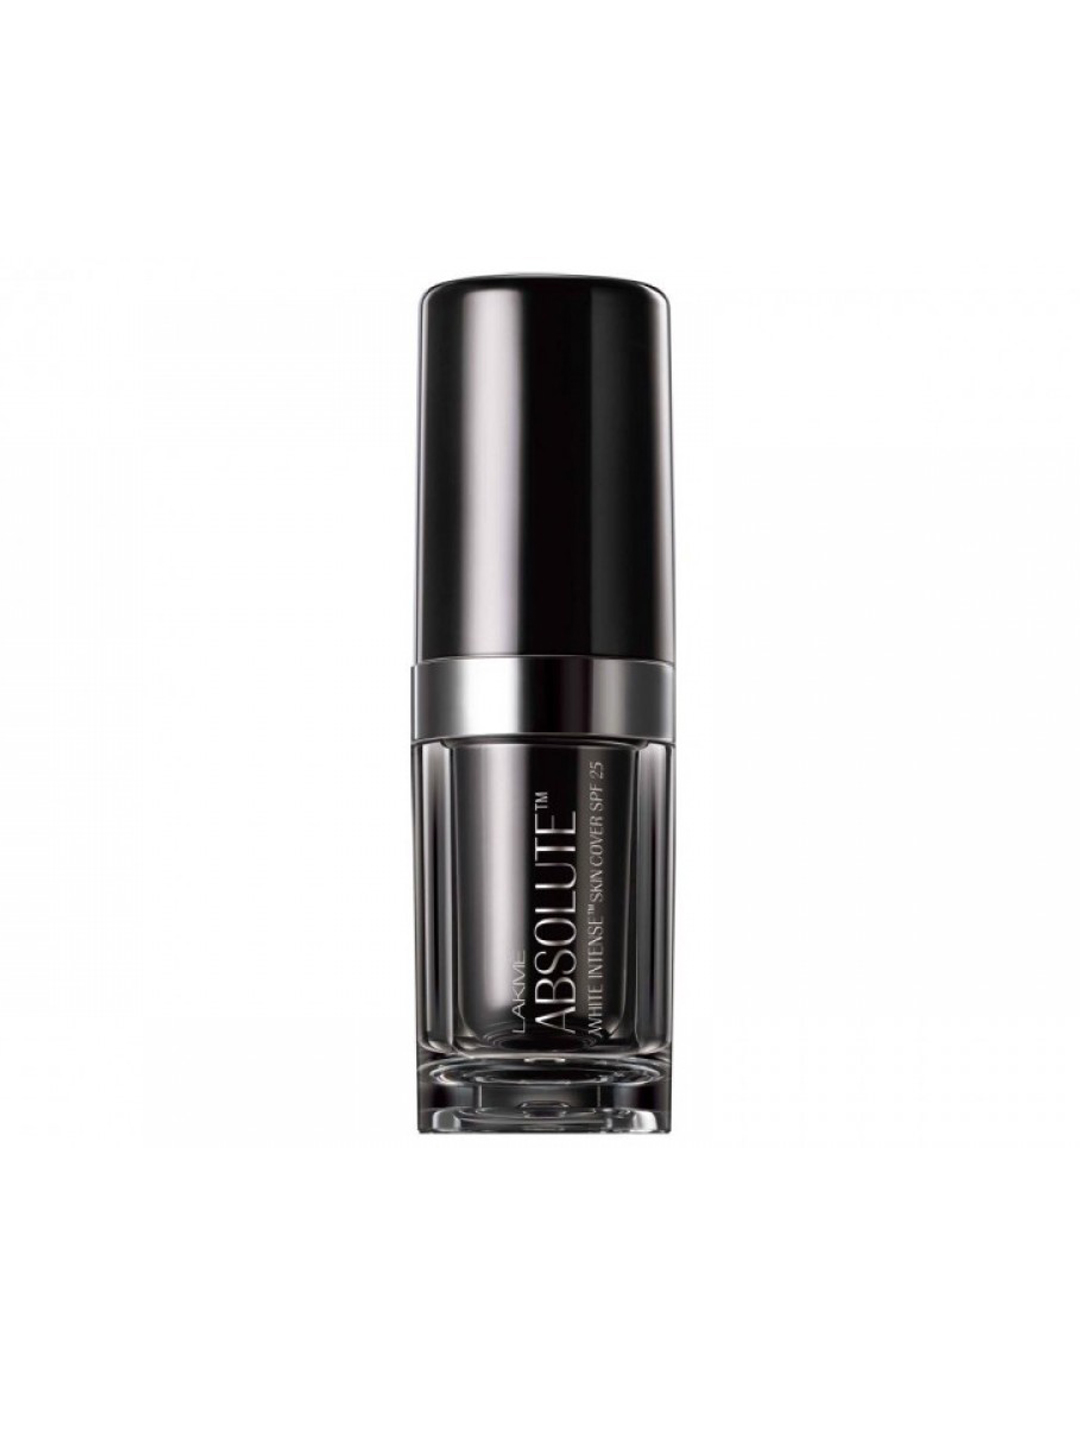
Lakme Absolute White Intense Skin Cover 03
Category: Personal Care / Makeup / Foundation and Primer
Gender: Women
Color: Skin
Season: Spring 2017
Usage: Casual